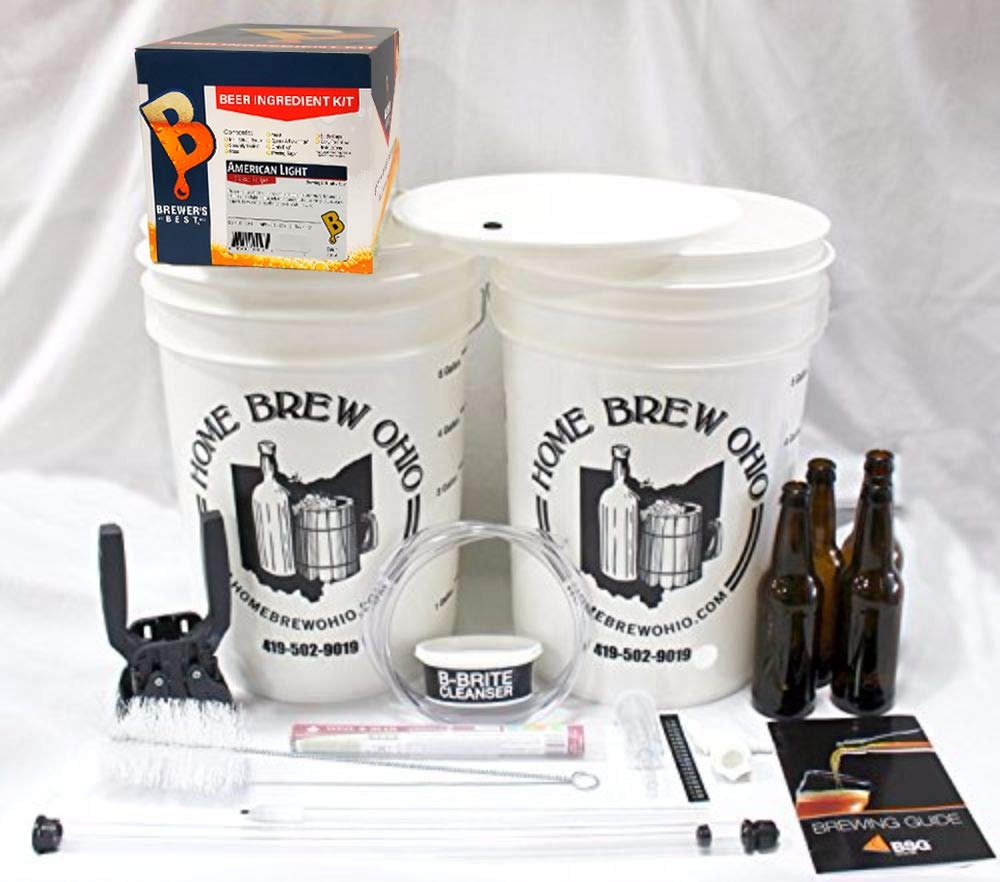
Item Name: Home Brew Ohio Brewer's Best Basic Homebrew Gift Set-American Light Kit
Bullet Point 1: Homebrew Gift Set
Bullet Point 2: Includes Brewer's Best American Light Ingredient Kit
Bullet Point 3: 2 Cases of 12 oz. Beer Bottles (48 Bottles)
Product Description: Great Basic Homebrew Gift Set-Includes Maestro beer equipment kit, 2 cases of 12 oz. beer bottles (48 bottles), Brewer's Best American Light ingredient kit-This recipe uses the traditional combination of pilsner malt, rice and corn adjuncts. It is light bodied, refreshing and thirst quenching. A very easy recipe to brew and an excellent entry to craft brewing. IBUs: 13 - 16 ABV: 4.0% - 4.5% OG: 1.037 - 1.041 Difficulty: Easy FG: 1.008 - 1.011 Color: Straw.
Value: 1.0
Unit: Count

Price: 59.99